Monk Montgomery

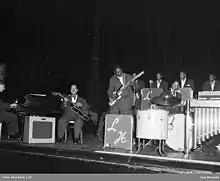
Montgomery with Lionel Hampton and his Orchestra, Oslo, Norway, 1953

In 1964 and 1965, Montgomery performed on two albums by The Jazz Crusaders, and members of that band went on to produce and play on his first two solo albums. Later, from 1966 to 1970, he freelanced with vibraphonist Cal Tjader and continued to play where he settled in Las Vegas, Nevada, with the Red Norvo Trio until 1972. Between 1969 and 1974, Montgomery released four solo albums.